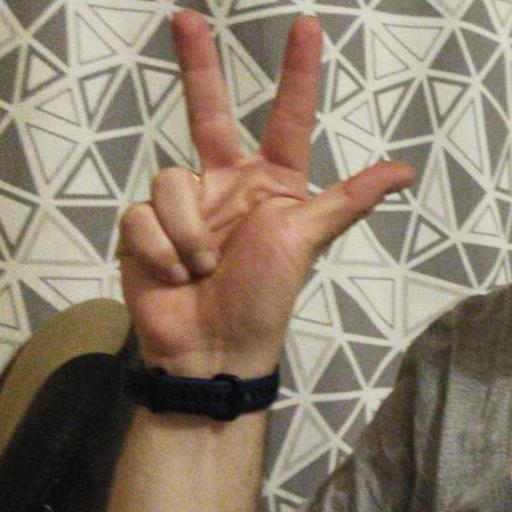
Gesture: three2